Monuments of Japan

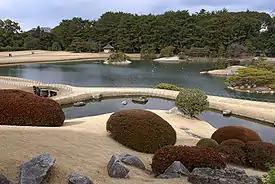
Okayama Prefecture's Kōraku-en is a designated Special Place of Scenic Beauty

The government "designates" (as opposed to "registers") "significant" items of this kind as Cultural Properties (文化財 "bunkazai") and classifies them in one of three categories: